List of grape dishes

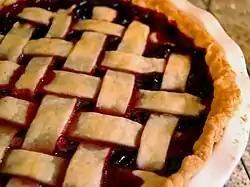

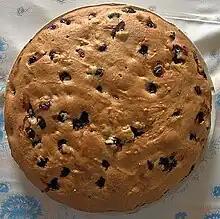
Torta Bertolina

A grape is a fruit, botanically a berry, of the deciduous woody vines of the flowering plant genus "Vitis".